Lehn House

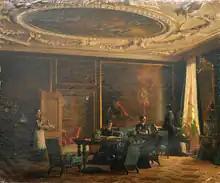
Carl Christian Andersen: "Interior from Strandgade 6"

In about 1850, the house was purchased by Peter F. Heering, who already owned the Heering House close by and had acquired the quay in front of the building from Lehn in 1725.